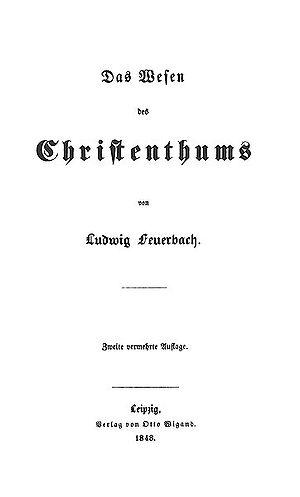
L'Essence du christianisme est un livre de Ludwig Feuerbach publié pour la première fois en 1841. Le livre expose la vision philosophique et critique de Feuerbach sur la religion.